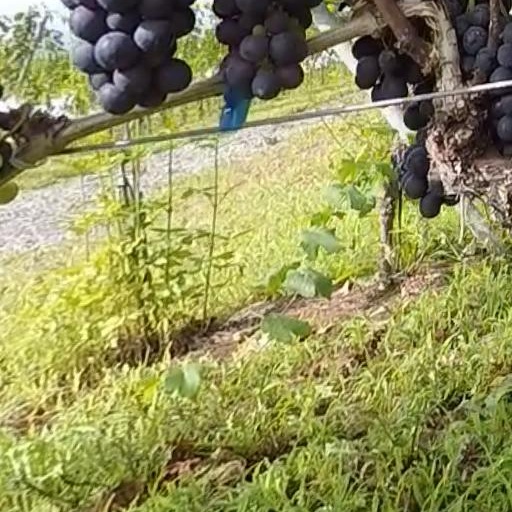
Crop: grape